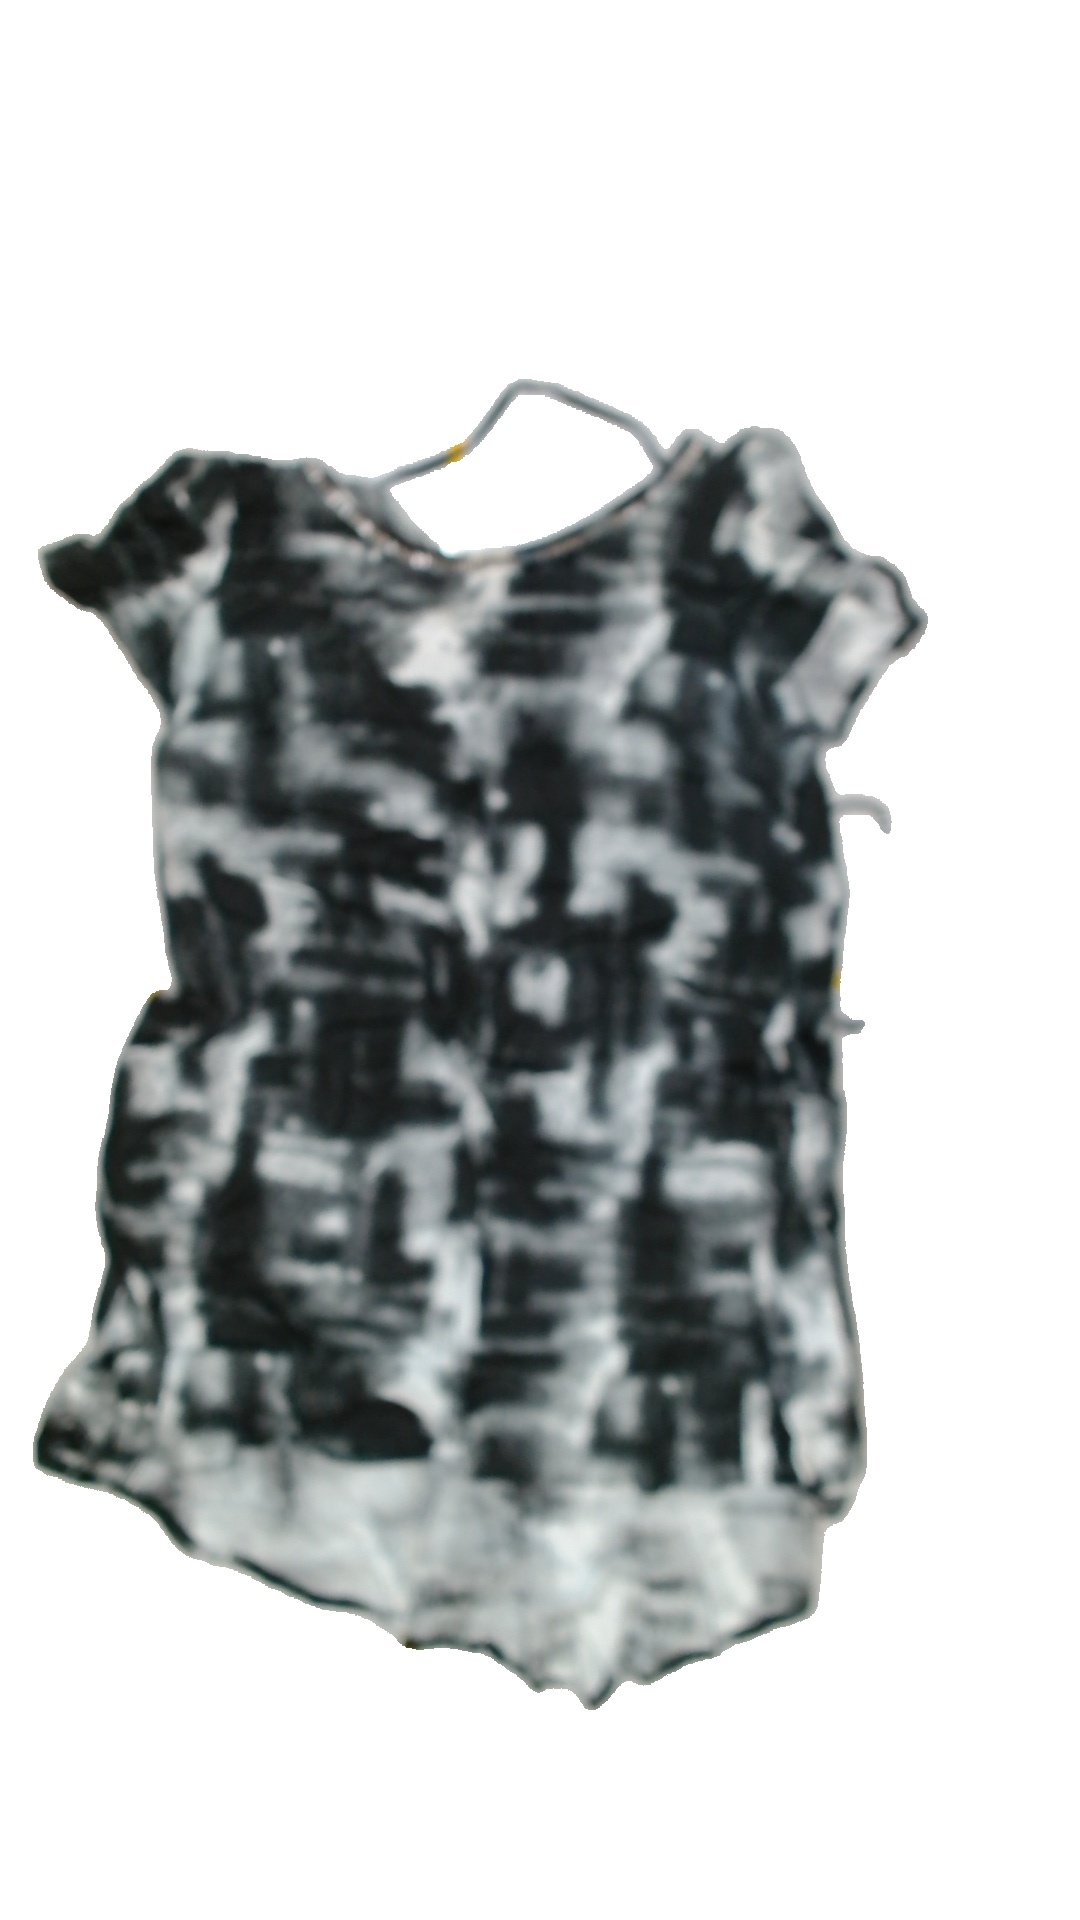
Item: Dress (Ladies)
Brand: Not Applicable
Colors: Black, White
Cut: C-collar
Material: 89% Viscose 11% Cont?
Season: All
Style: No trend
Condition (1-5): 3
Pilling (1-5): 5
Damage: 0
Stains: Yes
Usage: Export
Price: <50